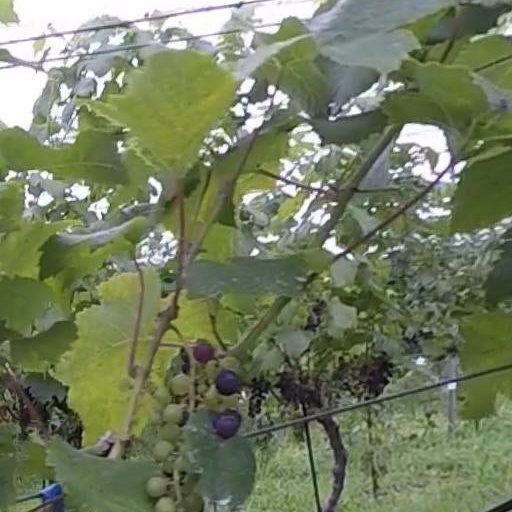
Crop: grape